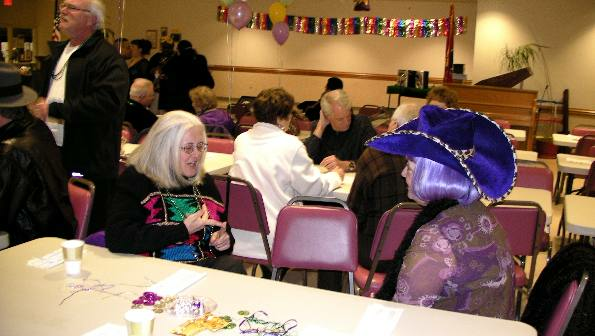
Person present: Yes